Billy Budd

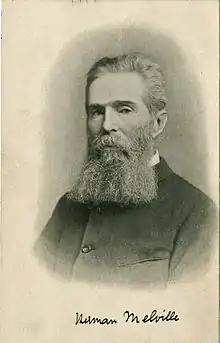
The last known image of the author, taken in 1885.

Composed fitfully over the last five years of his life, the novella "Billy Budd" represents Melville's return to prose fiction after three decades of only writing poetry. Melville had a difficult time writing, describing his process with "Moby-Dick" as follows: "And taking a book off the brain is akin to the ticklish and dangerous business of taking an old painting off a panel—you have to scrape off the whole brain in order to get at it with due safety—and even then the painting may not be worth the trouble..."